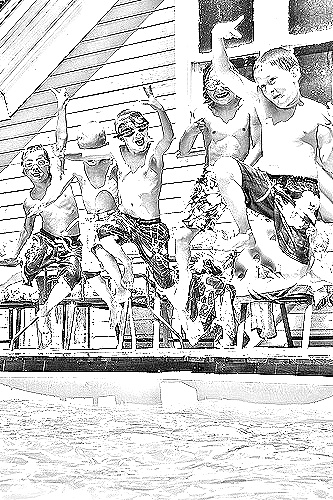
Portrait style: Sketch Portrait